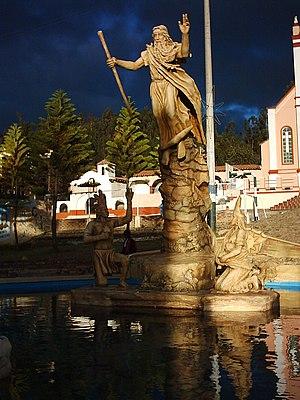
Bochica est une figure de la mythologie chibcha qui existait déjà lors de l'arrivée des conquistadors espagnols sur certains territoires des actuels Colombie et Panama. Héros fondateur de cette civilisation, selon la légende, il apporta des valeurs morales et des lois à la population. Il leur enseigna également l'agriculture et d'autres métiers.